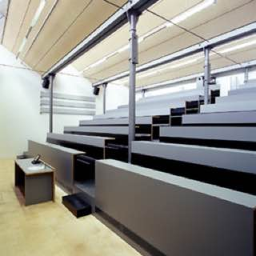
University of Liechtenstein